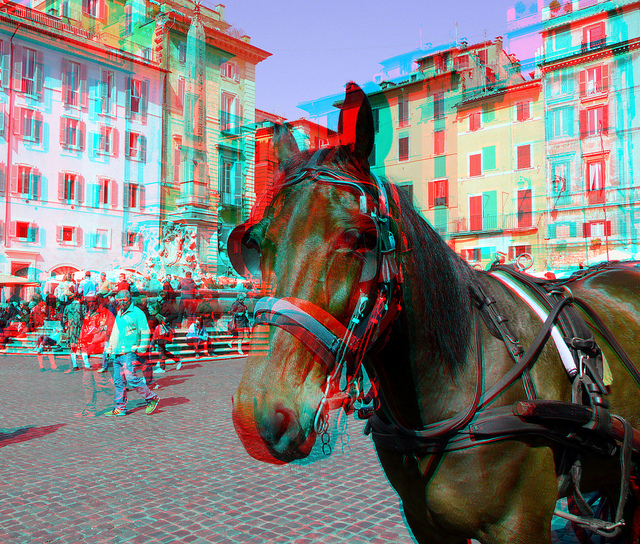
user: Given an image and a question. Answer the question in a short answer. Question: What would be strapped to this animal to transport humans? Short Answer:
assistant: saddle